Battery (baseball)

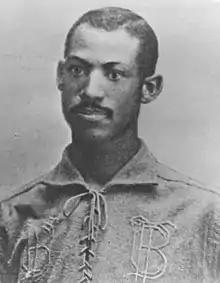
Catcher Moses Fleetwood Walker (pictured) and George Stovey formed professional baseball's first Black battery.

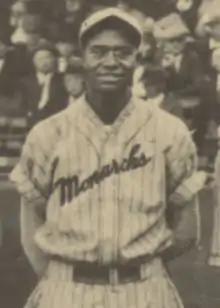
Frank Duncan Jr (pictured) and his son, Frank Duncan III of the 1941 Kansas City Monarchs are thought to be the only major league father/son battery.

The battery that appeared in the most games together was Mariano Rivera and Jorge Posada, with 598 games together for the New York Yankees between 1995 and 2011.